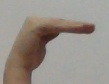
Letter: haa